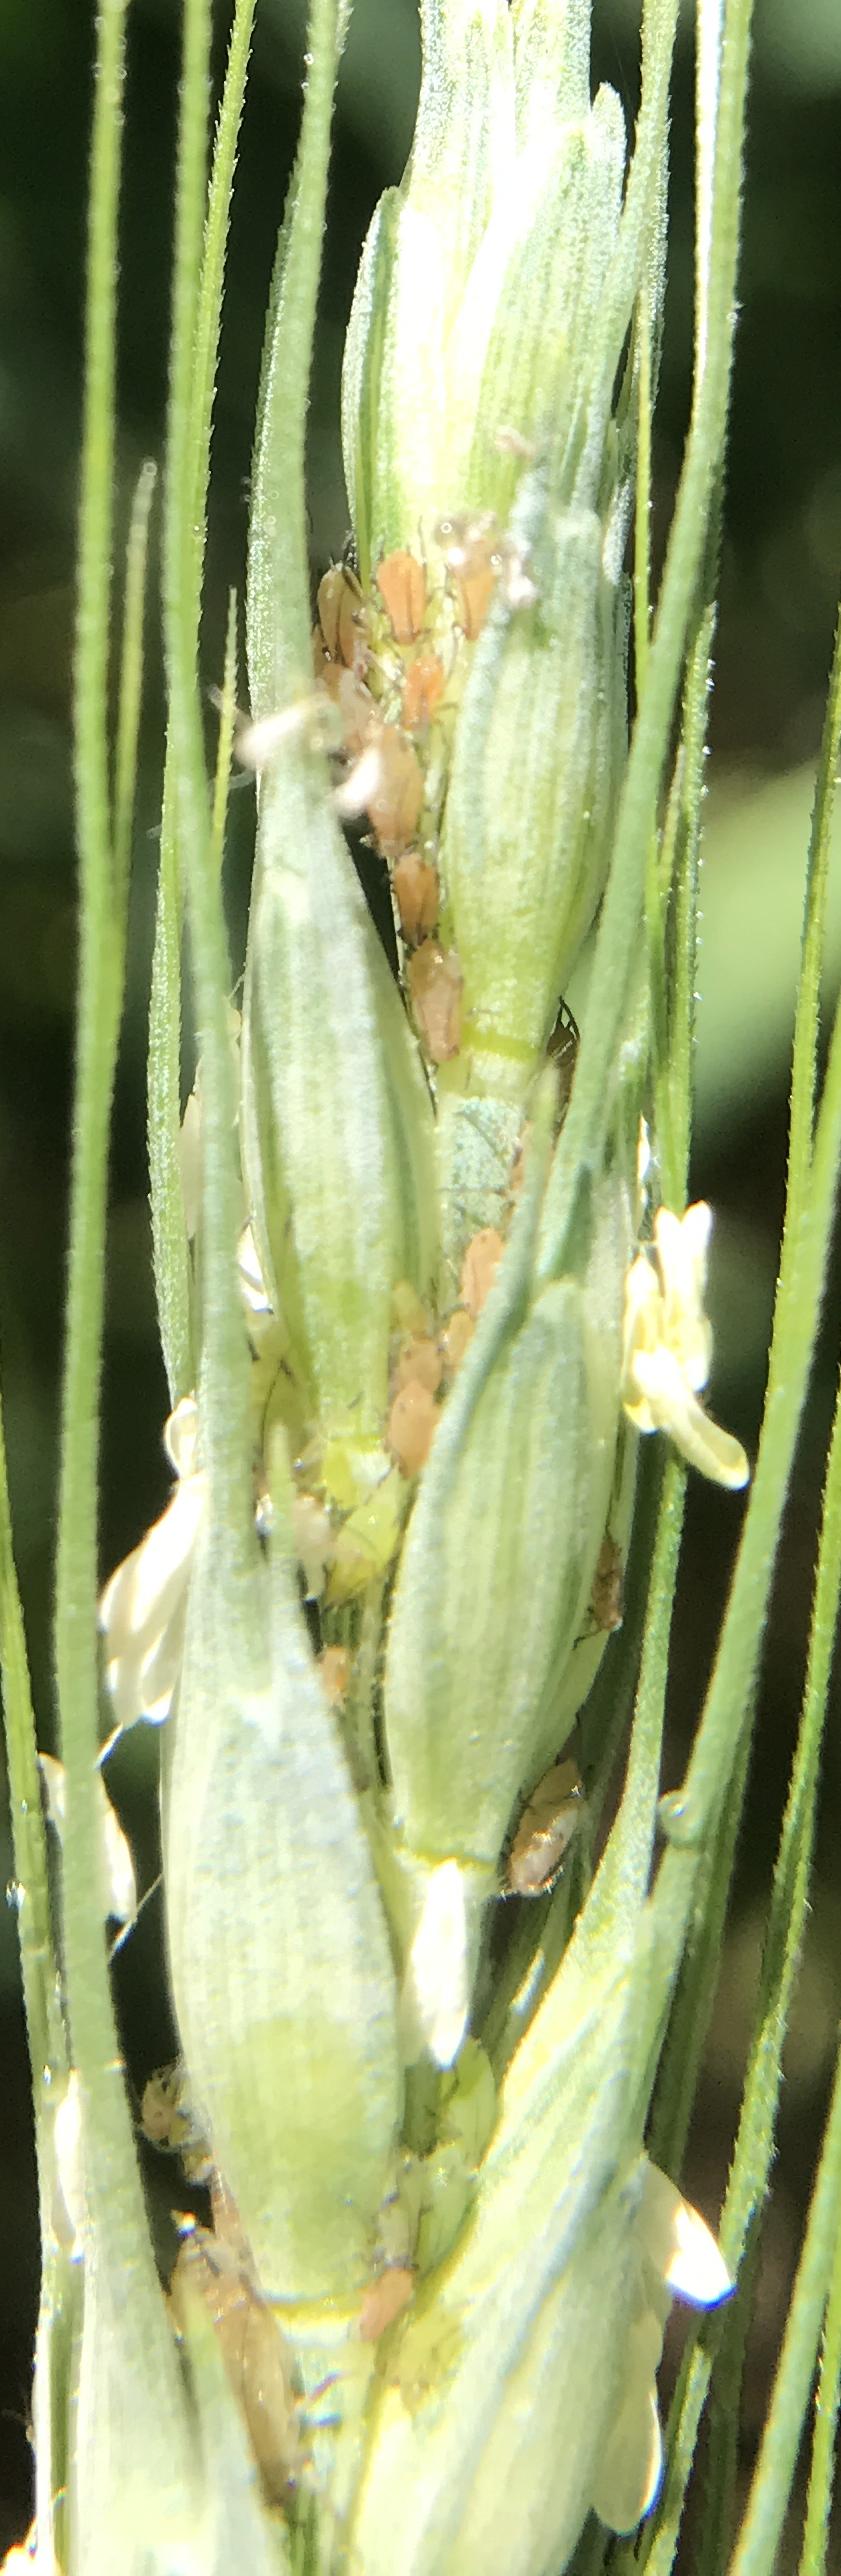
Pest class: english_grain_aphid